Brian Schneider

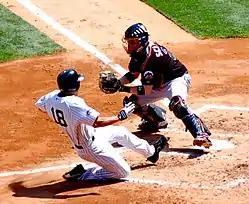
Schneider with the New York Mets in 2008

In , the Expos franchise relocated to Washington, D.C. and became the Washington Nationals. Schneider was the first catcher in Washington Nationals history. That same year, Schneider threw out an MLB-leading 38 percent of would-be base-stealers. Between 2003 and 2005, Schneider threw out 43.5 percent of base-stealers, the best ratio in baseball over that period.